Akshayraj Kore

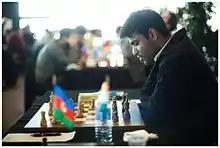
Kore in 2013

Akshayraj Kore (born 1 September 1988), is an Indian chess player and a Grandmaster. In 2006, he became Maharashtra's youngest International Master at the time after he won the Invitational IM Norm Round Robin Chess Tournament in Luhansk, Ukraine. In February 2013, he became India's 32nd Grandmaster.